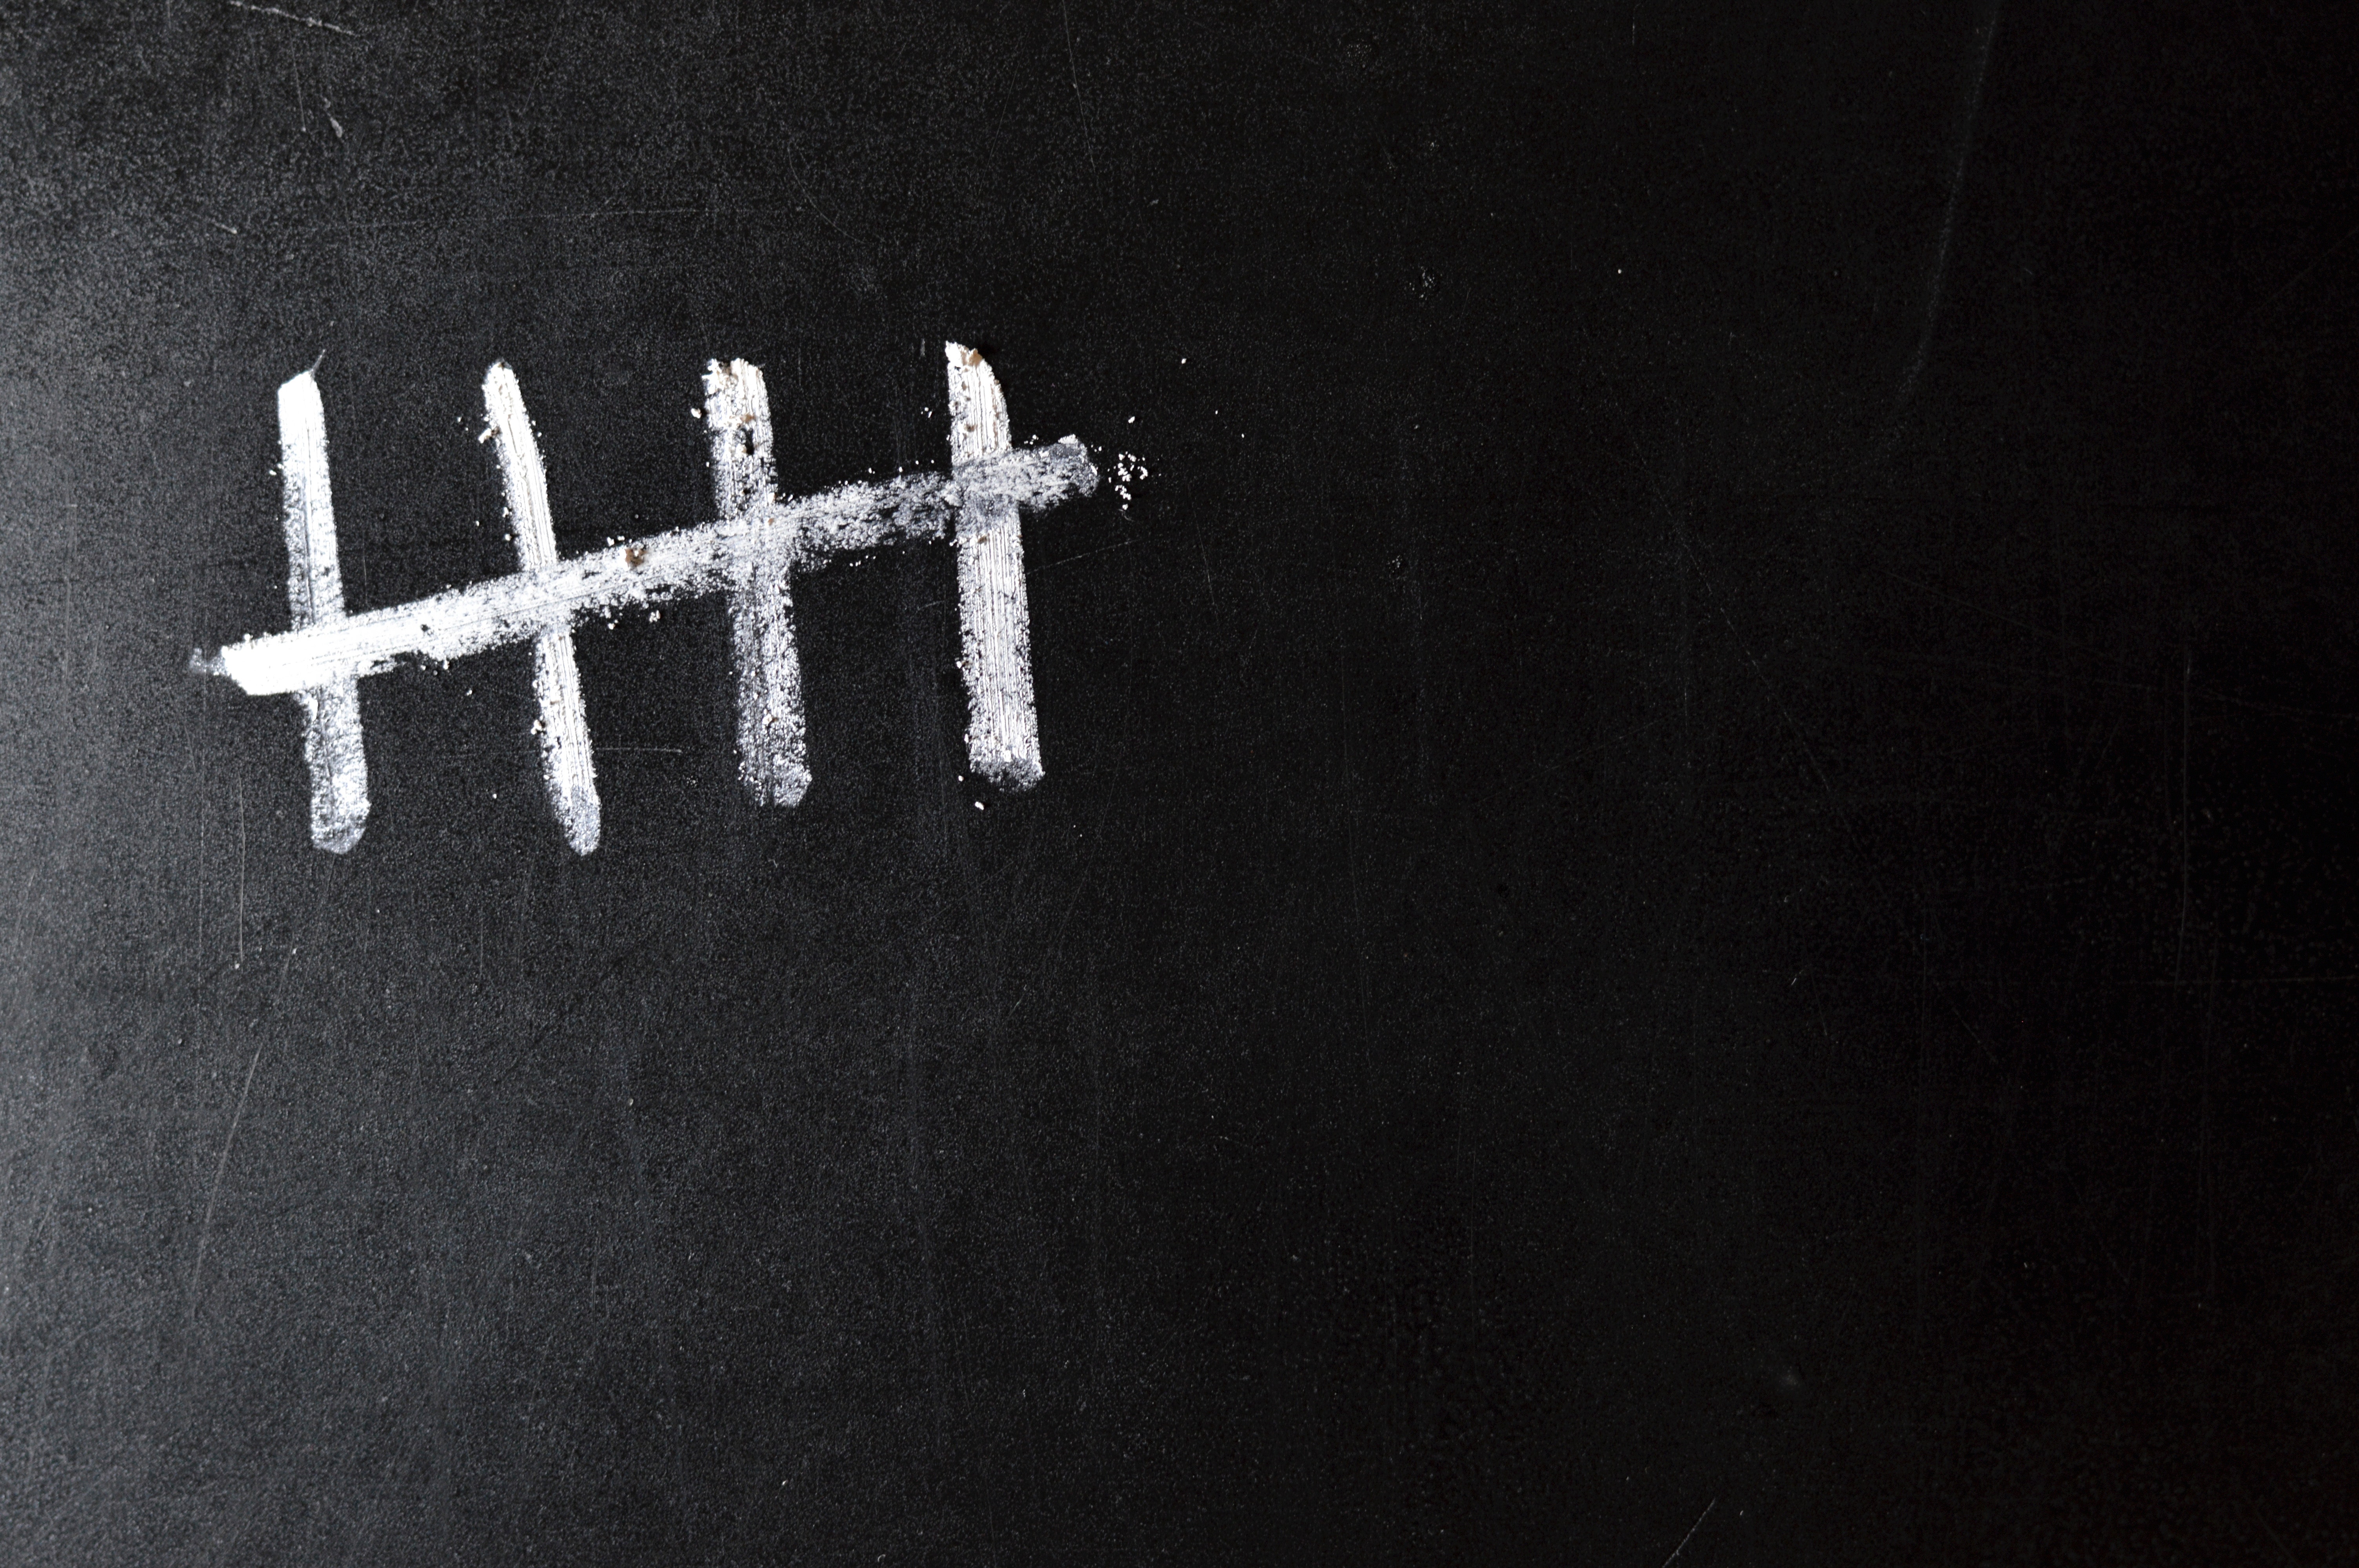
text, font, still life photography